Aris B.C.

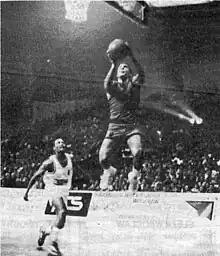
Nikos Galis

Since 2014, Aris B.C. organizes every year, in the start of the season, a friendly mini-tournament in honour of Nikos Galis.